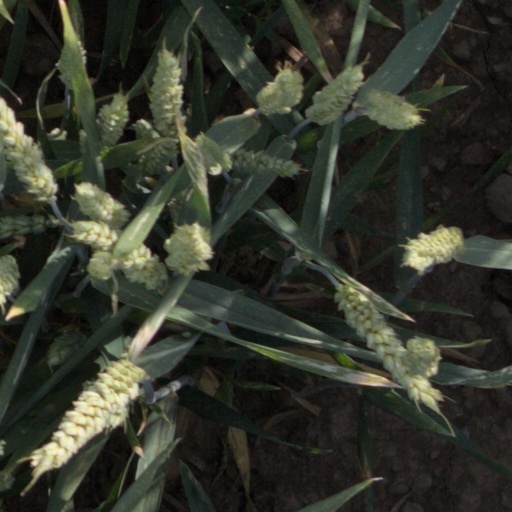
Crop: wheat